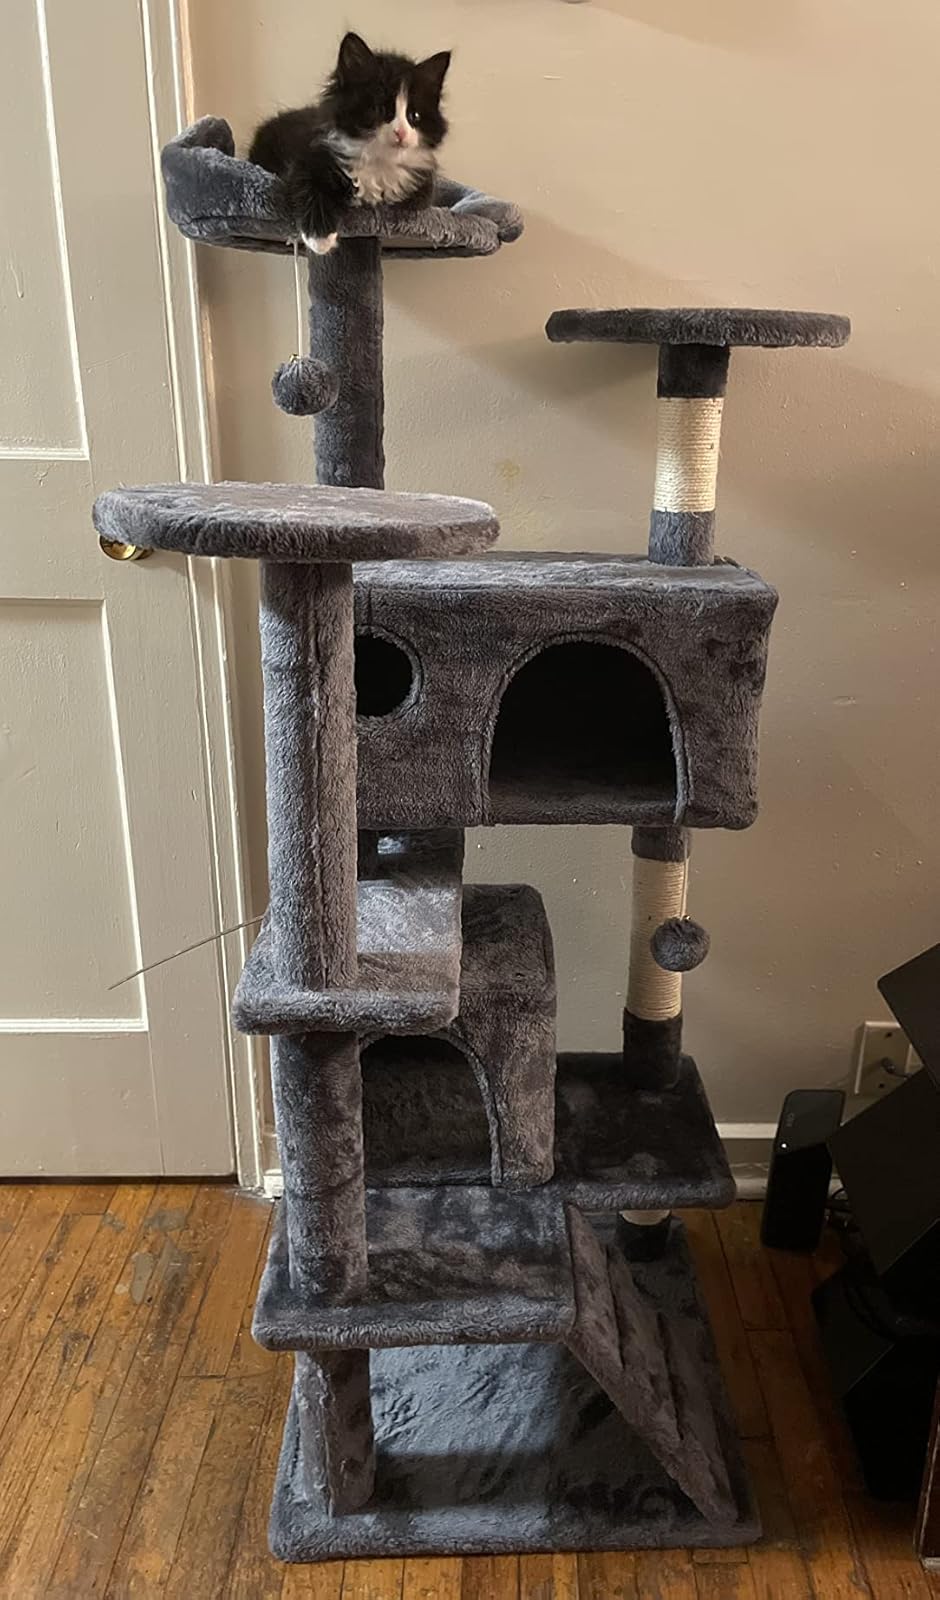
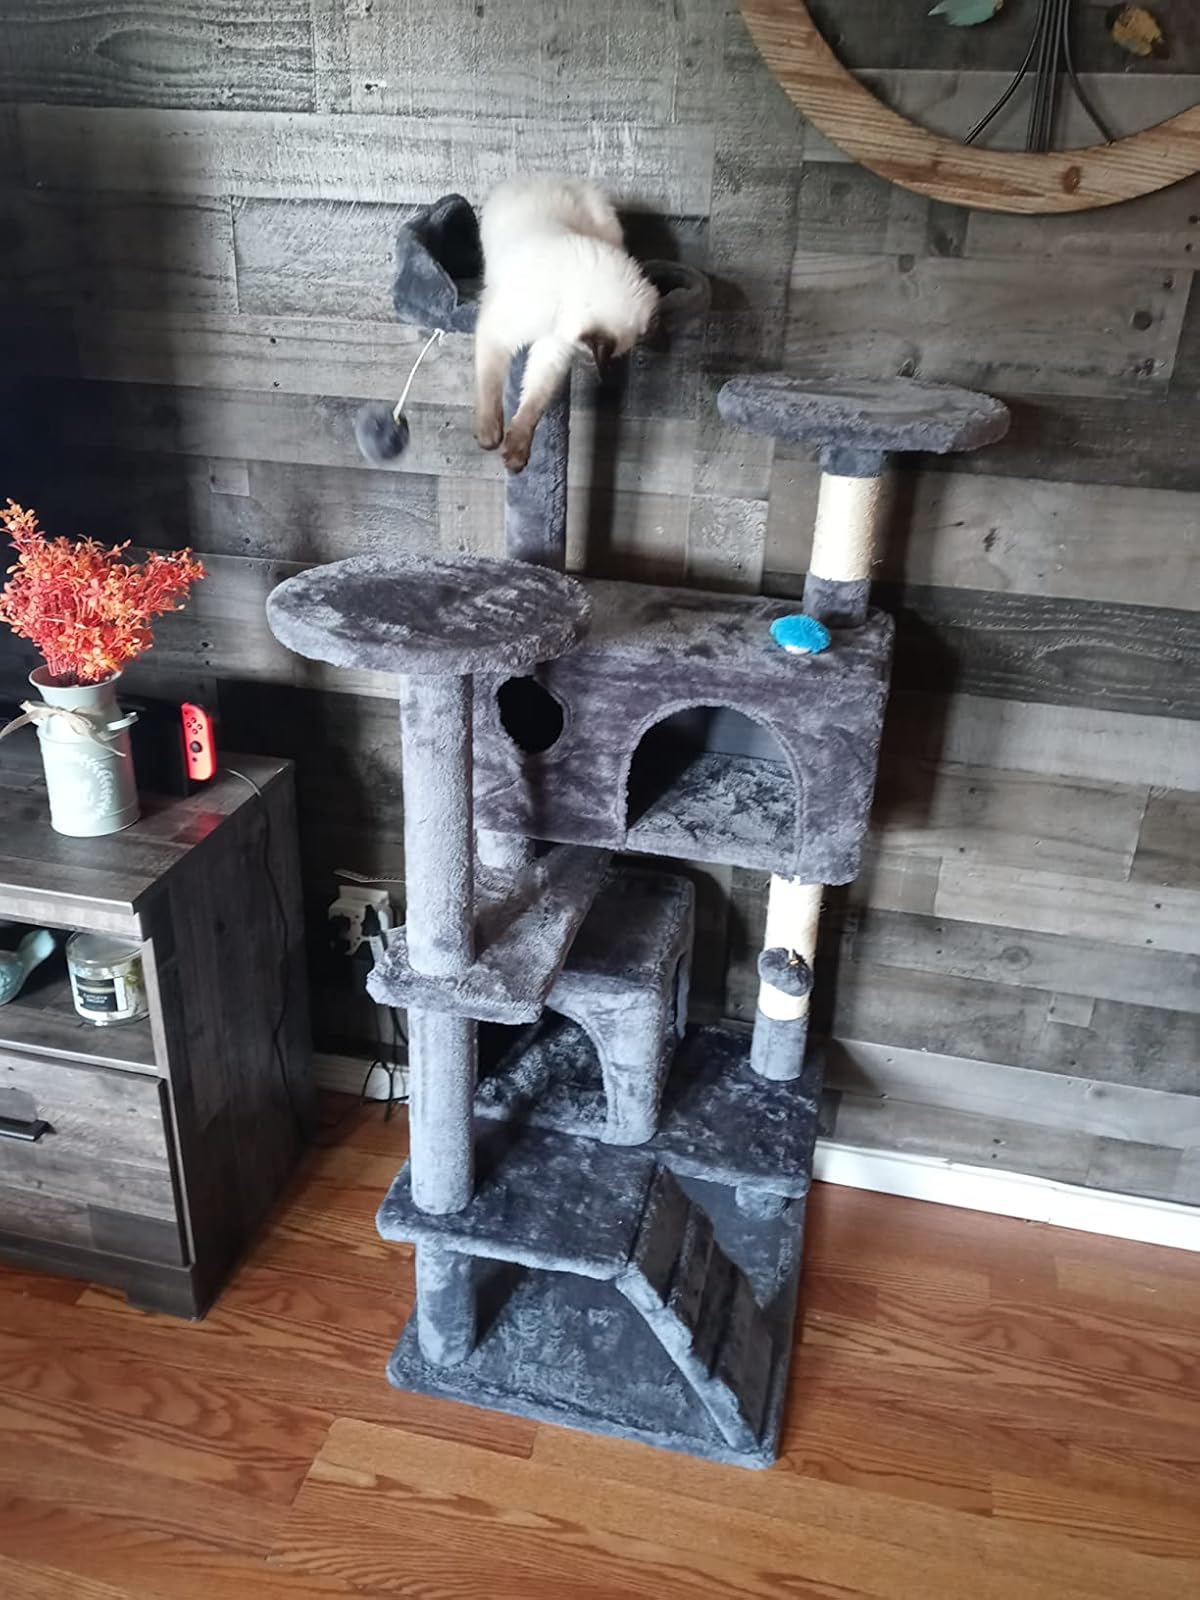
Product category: items_cat tree
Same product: yes